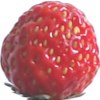
Label: strawberry